302nd Tactical Missile Squadron

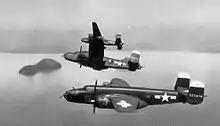
38th Bombardment Group B-25s

The squadron was first activated in April 1943 in Australia as the 822nd Bombardment Squadron, a North American B-25 Mitchell medium bomber squadron, along with the 823d Bombardment Squadron. The 822nd and 823d squadrons were organized to replace the 69th and 70th Bombardment Squadrons, which had been transferred from the 38th Bombardment Group to the 42nd Bombardment Group in February.